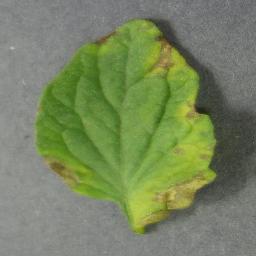
Label: Tomato___Tomato_Yellow_Leaf_Curl_Virus